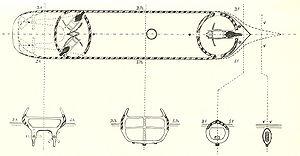
Le Kōtetsu, aussi connu sous les noms de Sphinx, CSS Stonewall et Azuma, est une frégate de type cuirassé à coque de fer, construite à Bordeaux en 1863, initialement pour la marine des États confédérés, mais qui a surtout servi au sein de la marine japonaise.